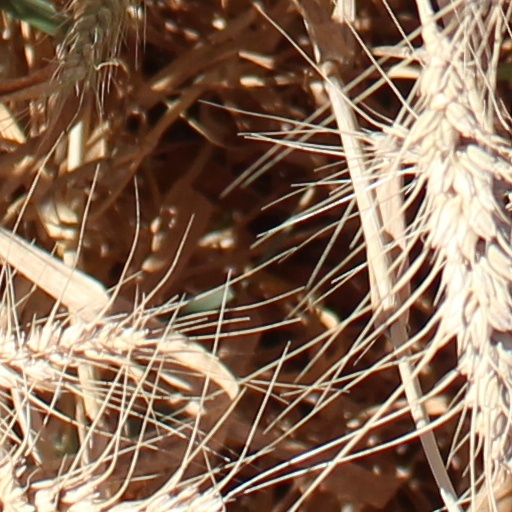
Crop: wheat